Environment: real
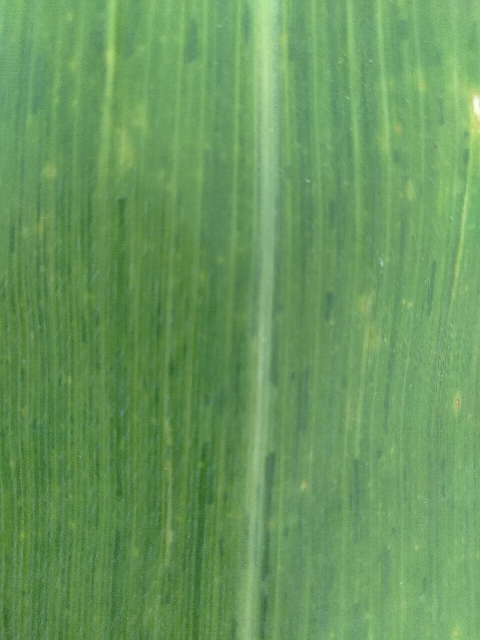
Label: lethal_necrosis